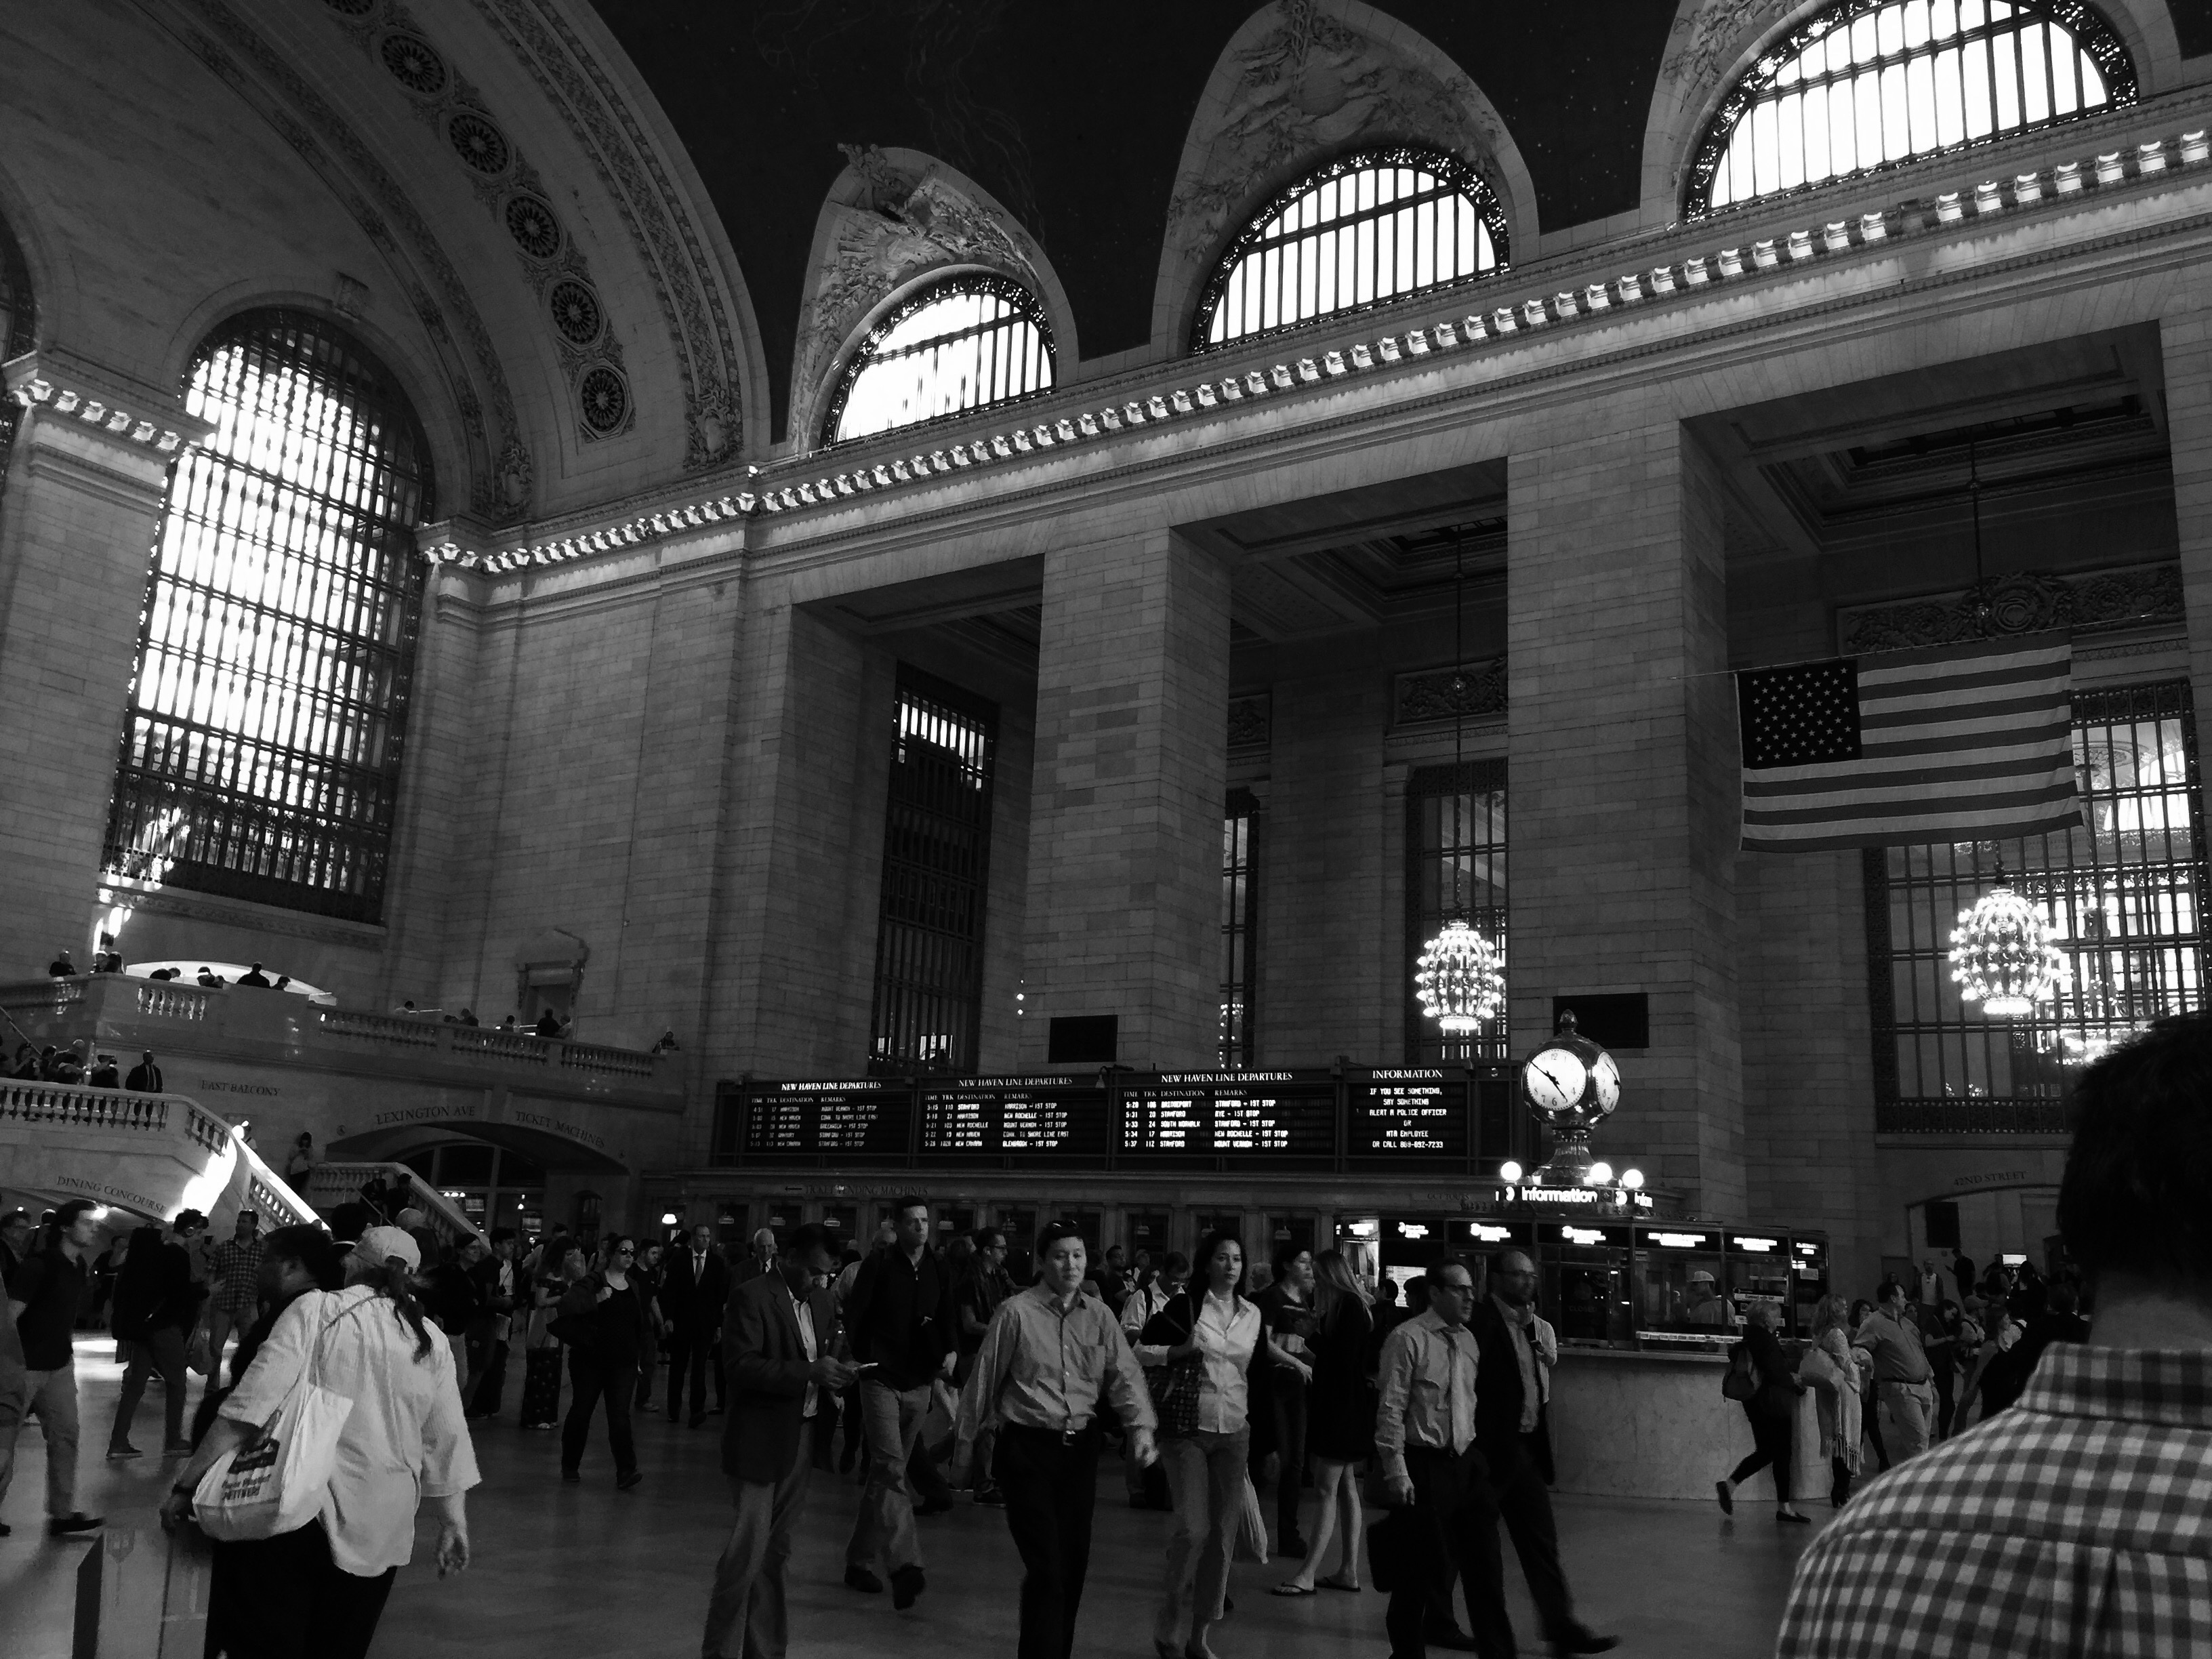
black and white, street, city, crowd, black, monochrome, urban area, monochrome photography, human settlement